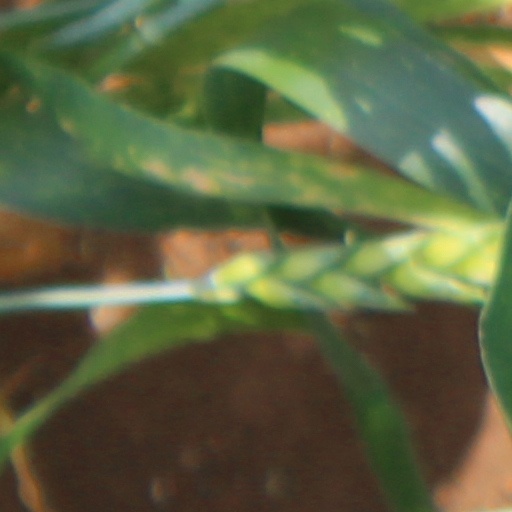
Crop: wheat